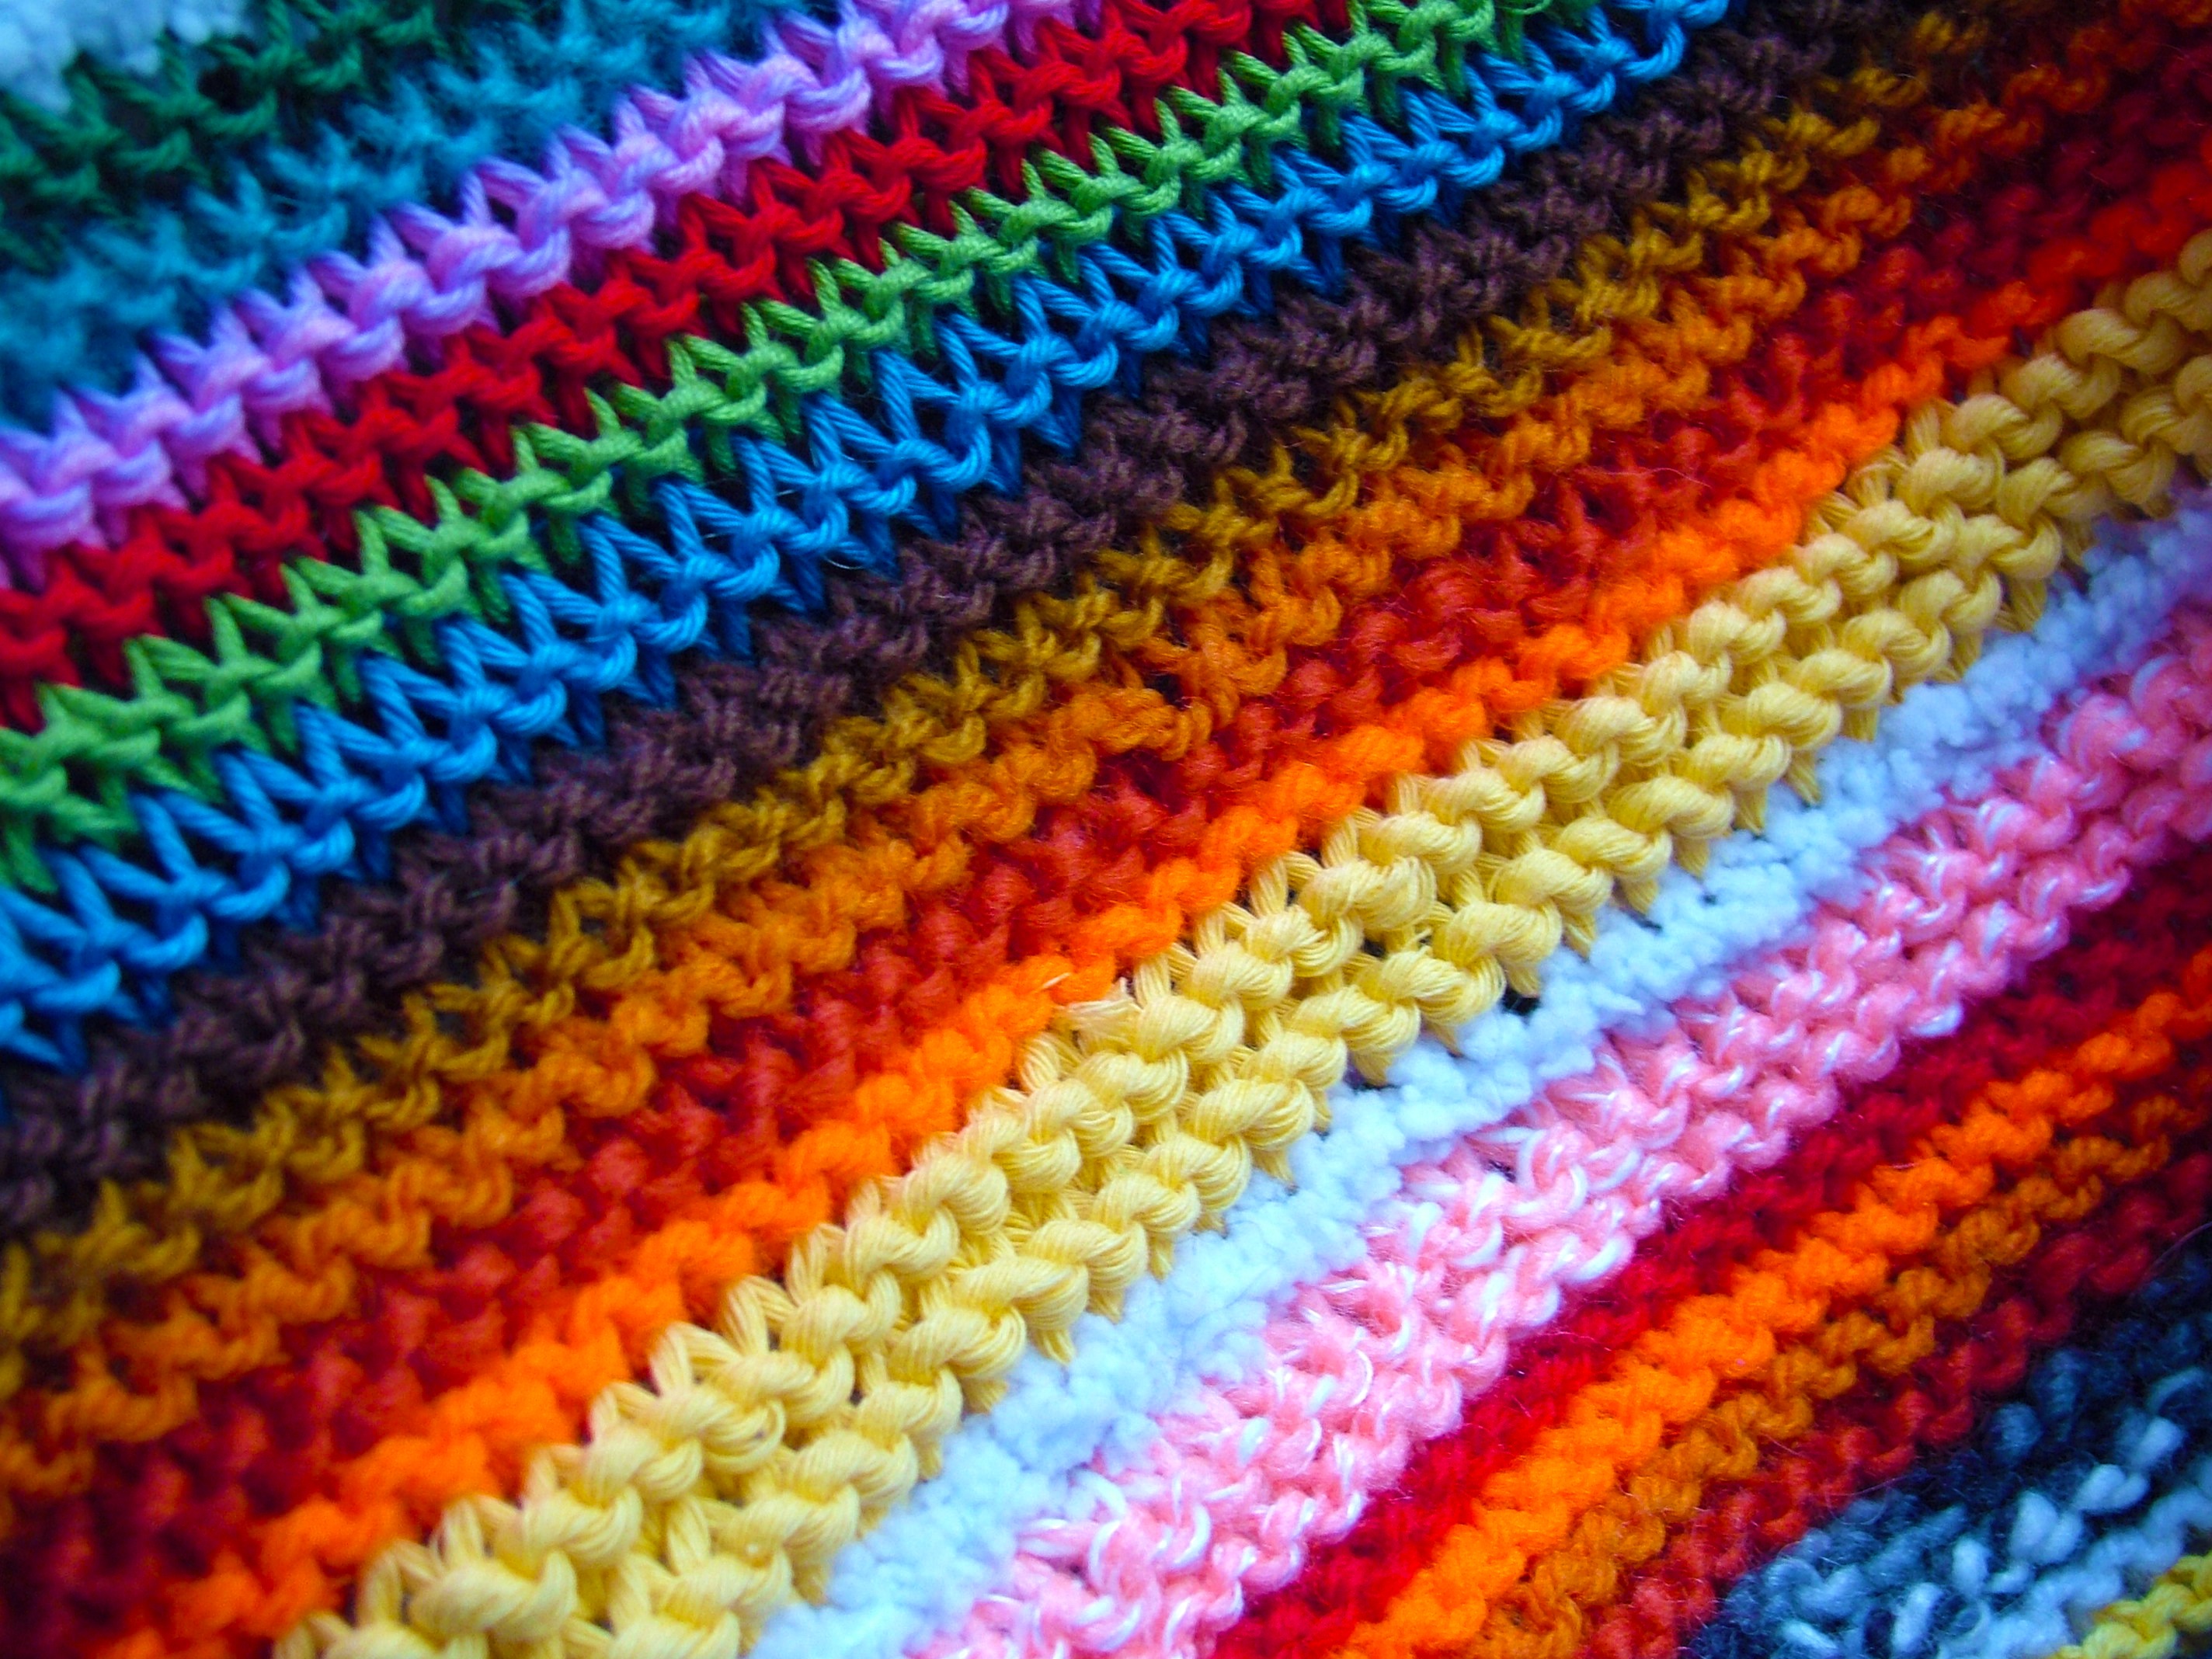
pattern, color, craft, colorful, yellow, blanket, circle, thread, woolen, crochet, knitting, textile, art, cover